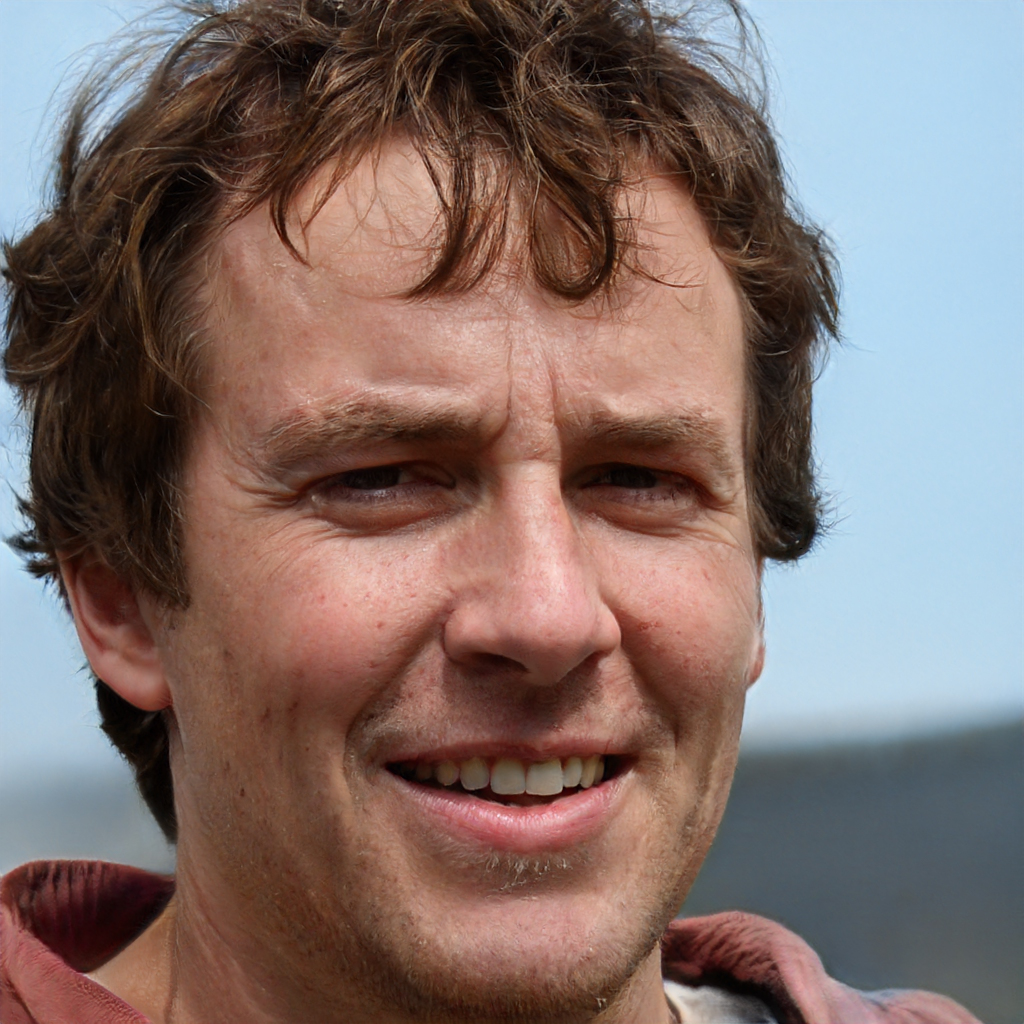
Gender: Male